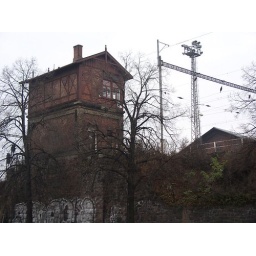
the small white sign under the window says: &amp;quot;St4&amp;quot;